Frances Perkins Building

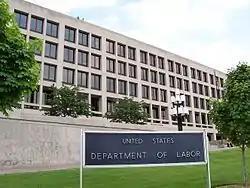
Department of Labor headquarters in Washington, D.C.

The Frances Perkins Building is the Washington, D.C. headquarters of the United States Department of Labor. It is located at 200 Constitution Avenue NW and sits above Interstate 395. The structure is named after Frances Perkins, the U.S. Secretary of Labor from 1933–1945 and the first female cabinet secretary in U.S. history.